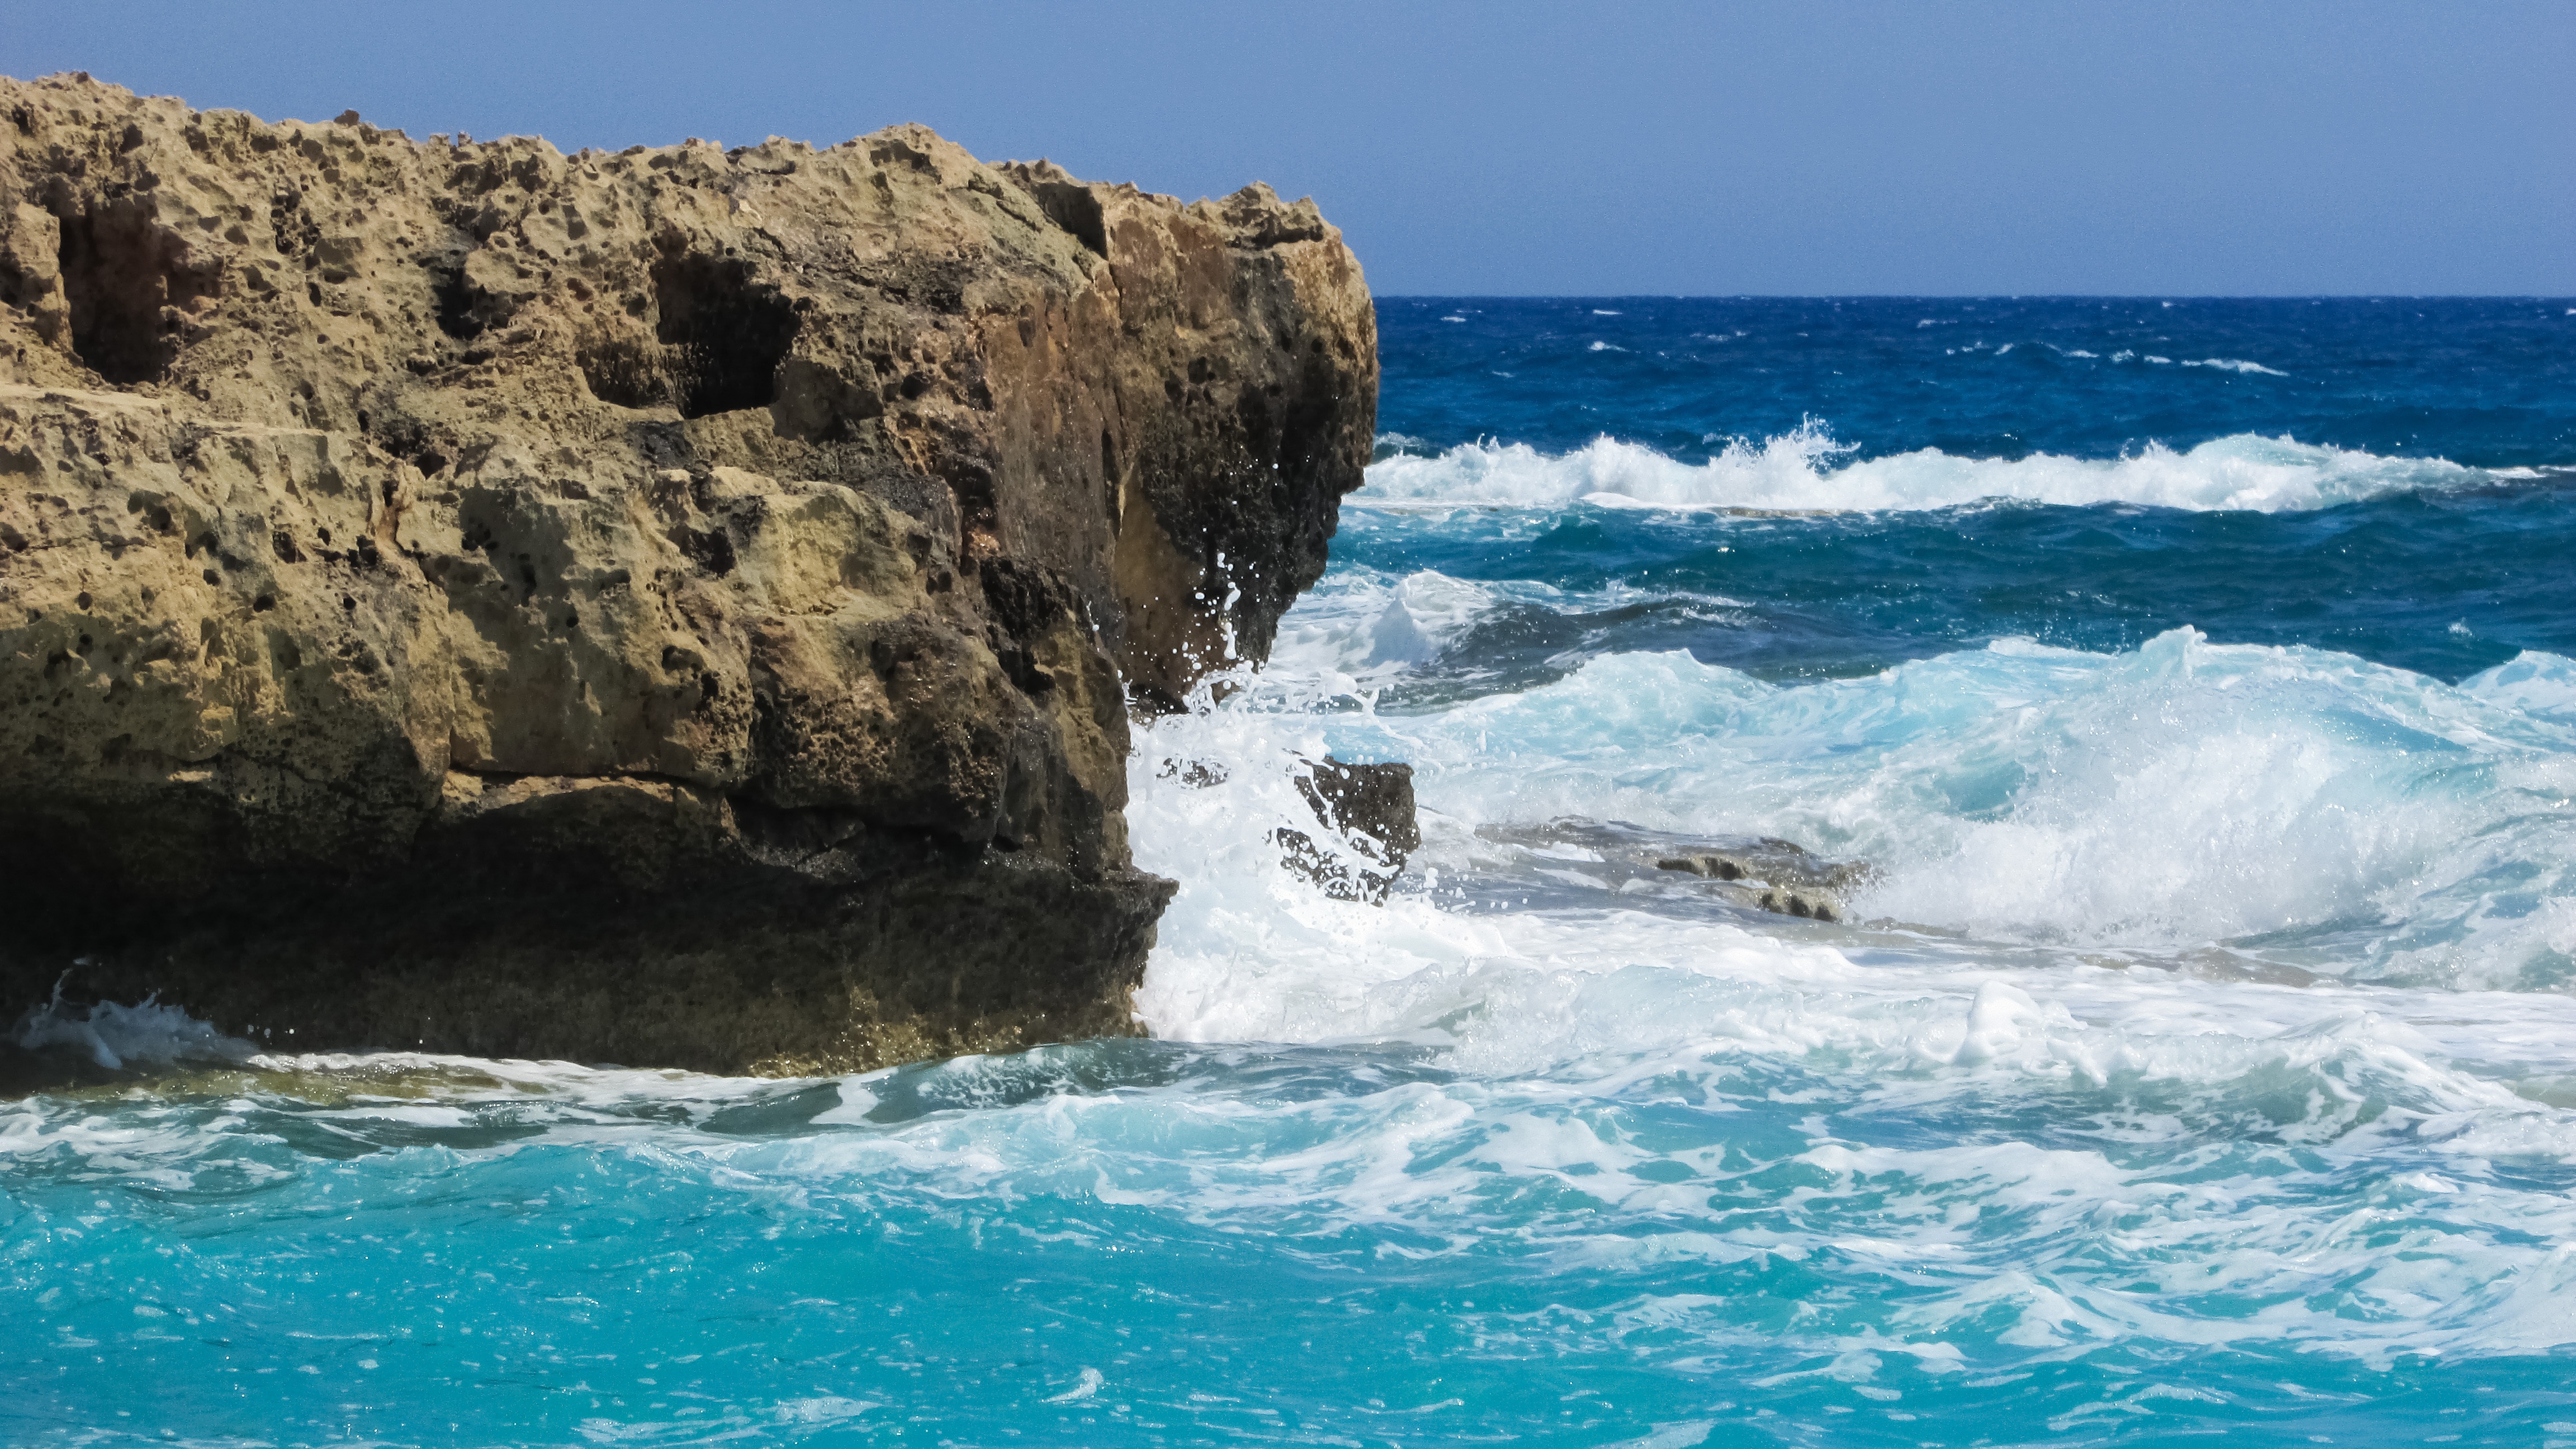
sea, coast, water, rock, ocean, liquid, shore, wave, cliff, foam, splash, spray, bay, blue, terrain, energy, rocky coast, cyprus, cape, smashing, wind wave